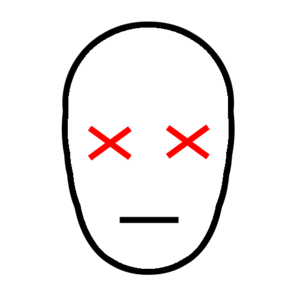
La classification en équitation handisport est un système pour l'équitation handisport gradué basé sur le degré de handicap physique ou visuel et géré au niveau international par la Fédération équestre internationale. Le sport est ouvert aux cavaliers présentant une diminution de la force musculaire, de l'athétose, une altération de l'amplitude passive des mouvements, une hypertonie, une déficience des membres, de l'ataxie, une inégalité de longueur des membres inférieurs, un nanisme et une déficience visuelle. Ils sont regroupés en cinq classes différentes pour permettre une concurrence loyale. Ces classes sont de niveai Ia, niveau Ib, niveau II, niveau III et niveau IV. La classification en équitation handisport ne prend pas en compte le sexe du cavalier, car les compétitions sont mixtes.